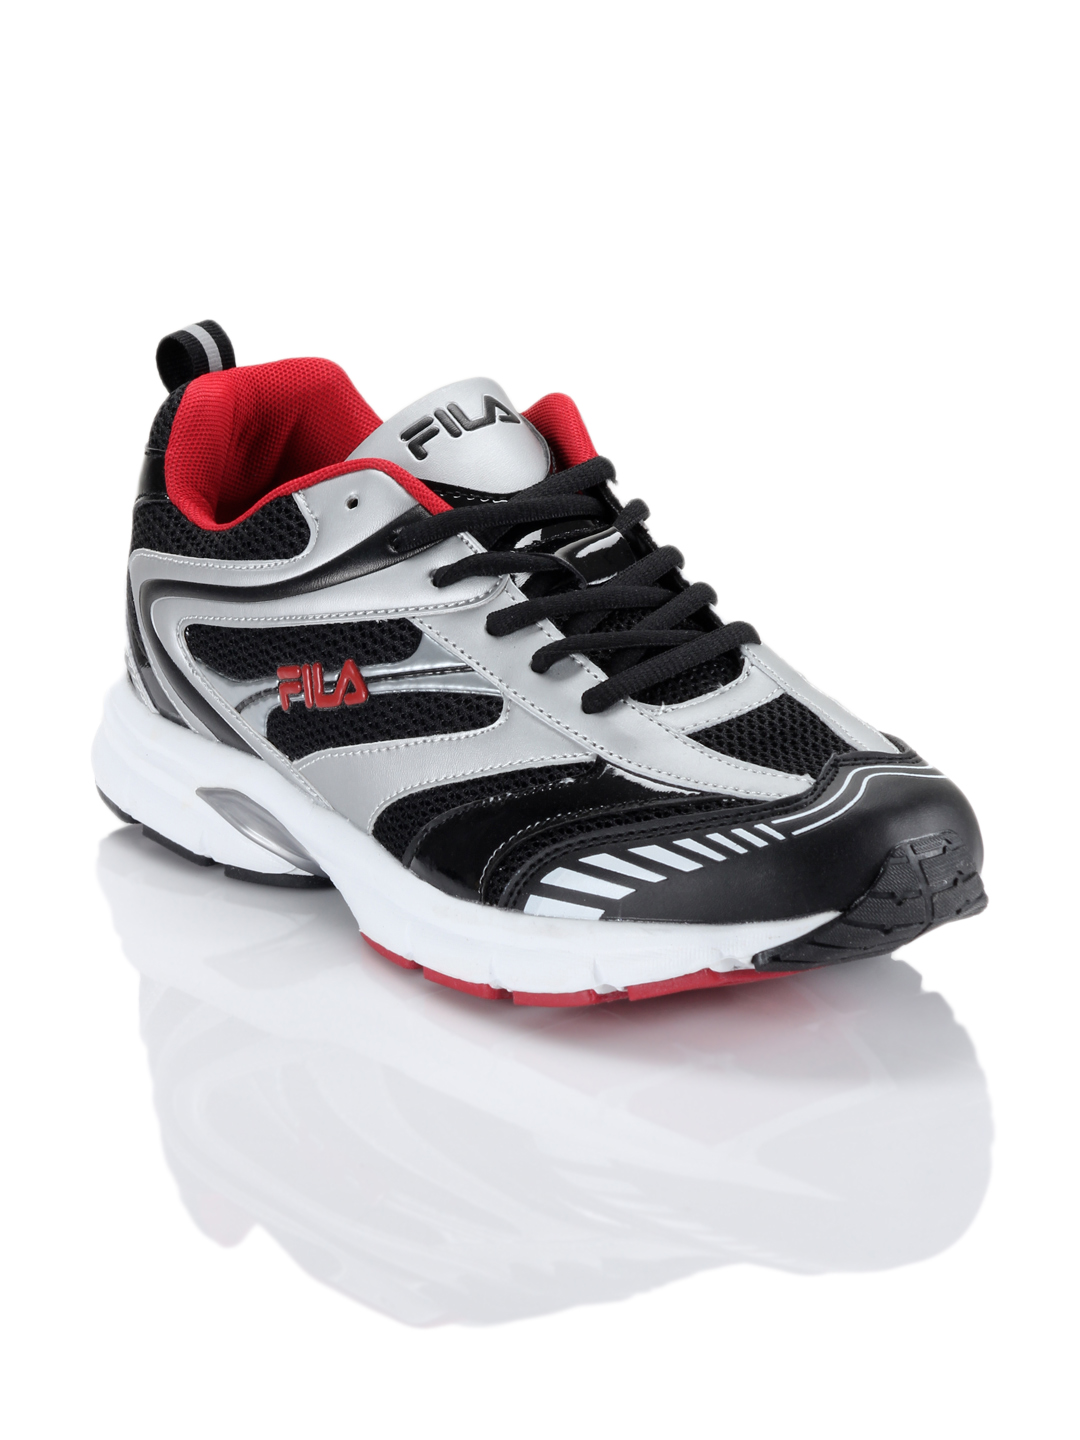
FILA Men Redefine Black Sports Shoes
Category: Footwear / Shoes / Sports Shoes
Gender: Men
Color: Black
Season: Summer 2012
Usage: Sports